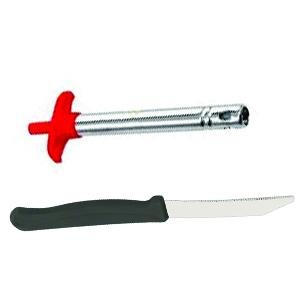
2158 Stainless Steel Electronic Gas Lighter And Knife (2 In 1)
" Stainless Steel Electronic Gas Lighter and Knife (2 in 1) Gas lighters are necessary equipment for every household for fast lightning of gas ovens. This gas lighter with plastic handle from the brand of offers a great deal of protection and is especially useful for household kitchens. This gas lighter, which has been made for regular use, will last you a long time before needing a replacement. The Knife from the professional line of knives is prized by home cooks and professional chefs alike for its comfortable, non-slip, ergonomic handle and for the optimal weight and balance its extra wide blade delivers. With a razor-sharp edge that rarely requires sharpening, this knife promises both ease and efficiency when slicing cooked and grilled meat or larger foods. Features : This knife has been the top choice of both home chefs and professionals alike. Expertly crafted with a stainless steel edge that cuts with ease and efficiency. This durable knife's razor sharp blade effortlessly chops, minces, slices and dices. The appropriate length of the gas lighter and the distance of the handle from the tip makes this product convenient to use. This gas lighter is safe to use since it creates a safe distance between the gas and the lighter. The stainless steel material makes it resistant to rust and corrosion which improves the durability of the product. This gas lighter is ideal for domestic use since it protects you from fire and reduces the chances of injuries. Product Warranty : 6 months "
Brand: Wukusy
Category: Hardware > Tools > Lighters & Matches > Gas Lighters